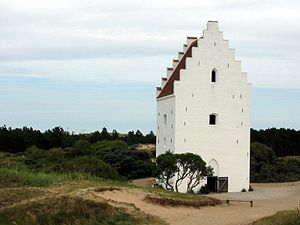
Skagen / Galleri
Den tilsandede kirke i Skagen
Skagen ligger i Vendsyssel og er Danmarks nordligste by. Byen har 7.845 indbyggere og er beliggende i Frederikshavn Kommune under Region Nordjylland. Den er desuden bycentrum i Skagen Sogn. I dette nordligste område af Jylland kan man bl.a. se Den tilsandede kirke og besøge Grenen, der skiller Skagerrak fra Kattegat.